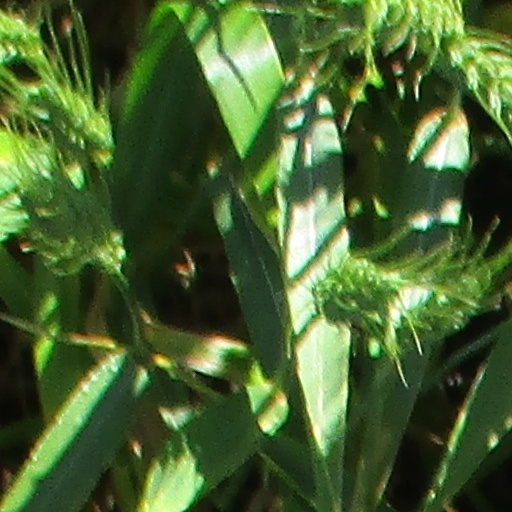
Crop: wheat